Dixona

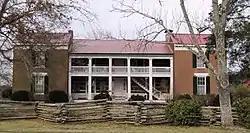
Dixona

Dixona is a historic house in Smith County, Tennessee, near Dixon Springs. It is one of the oldest homes in Middle Tennessee.